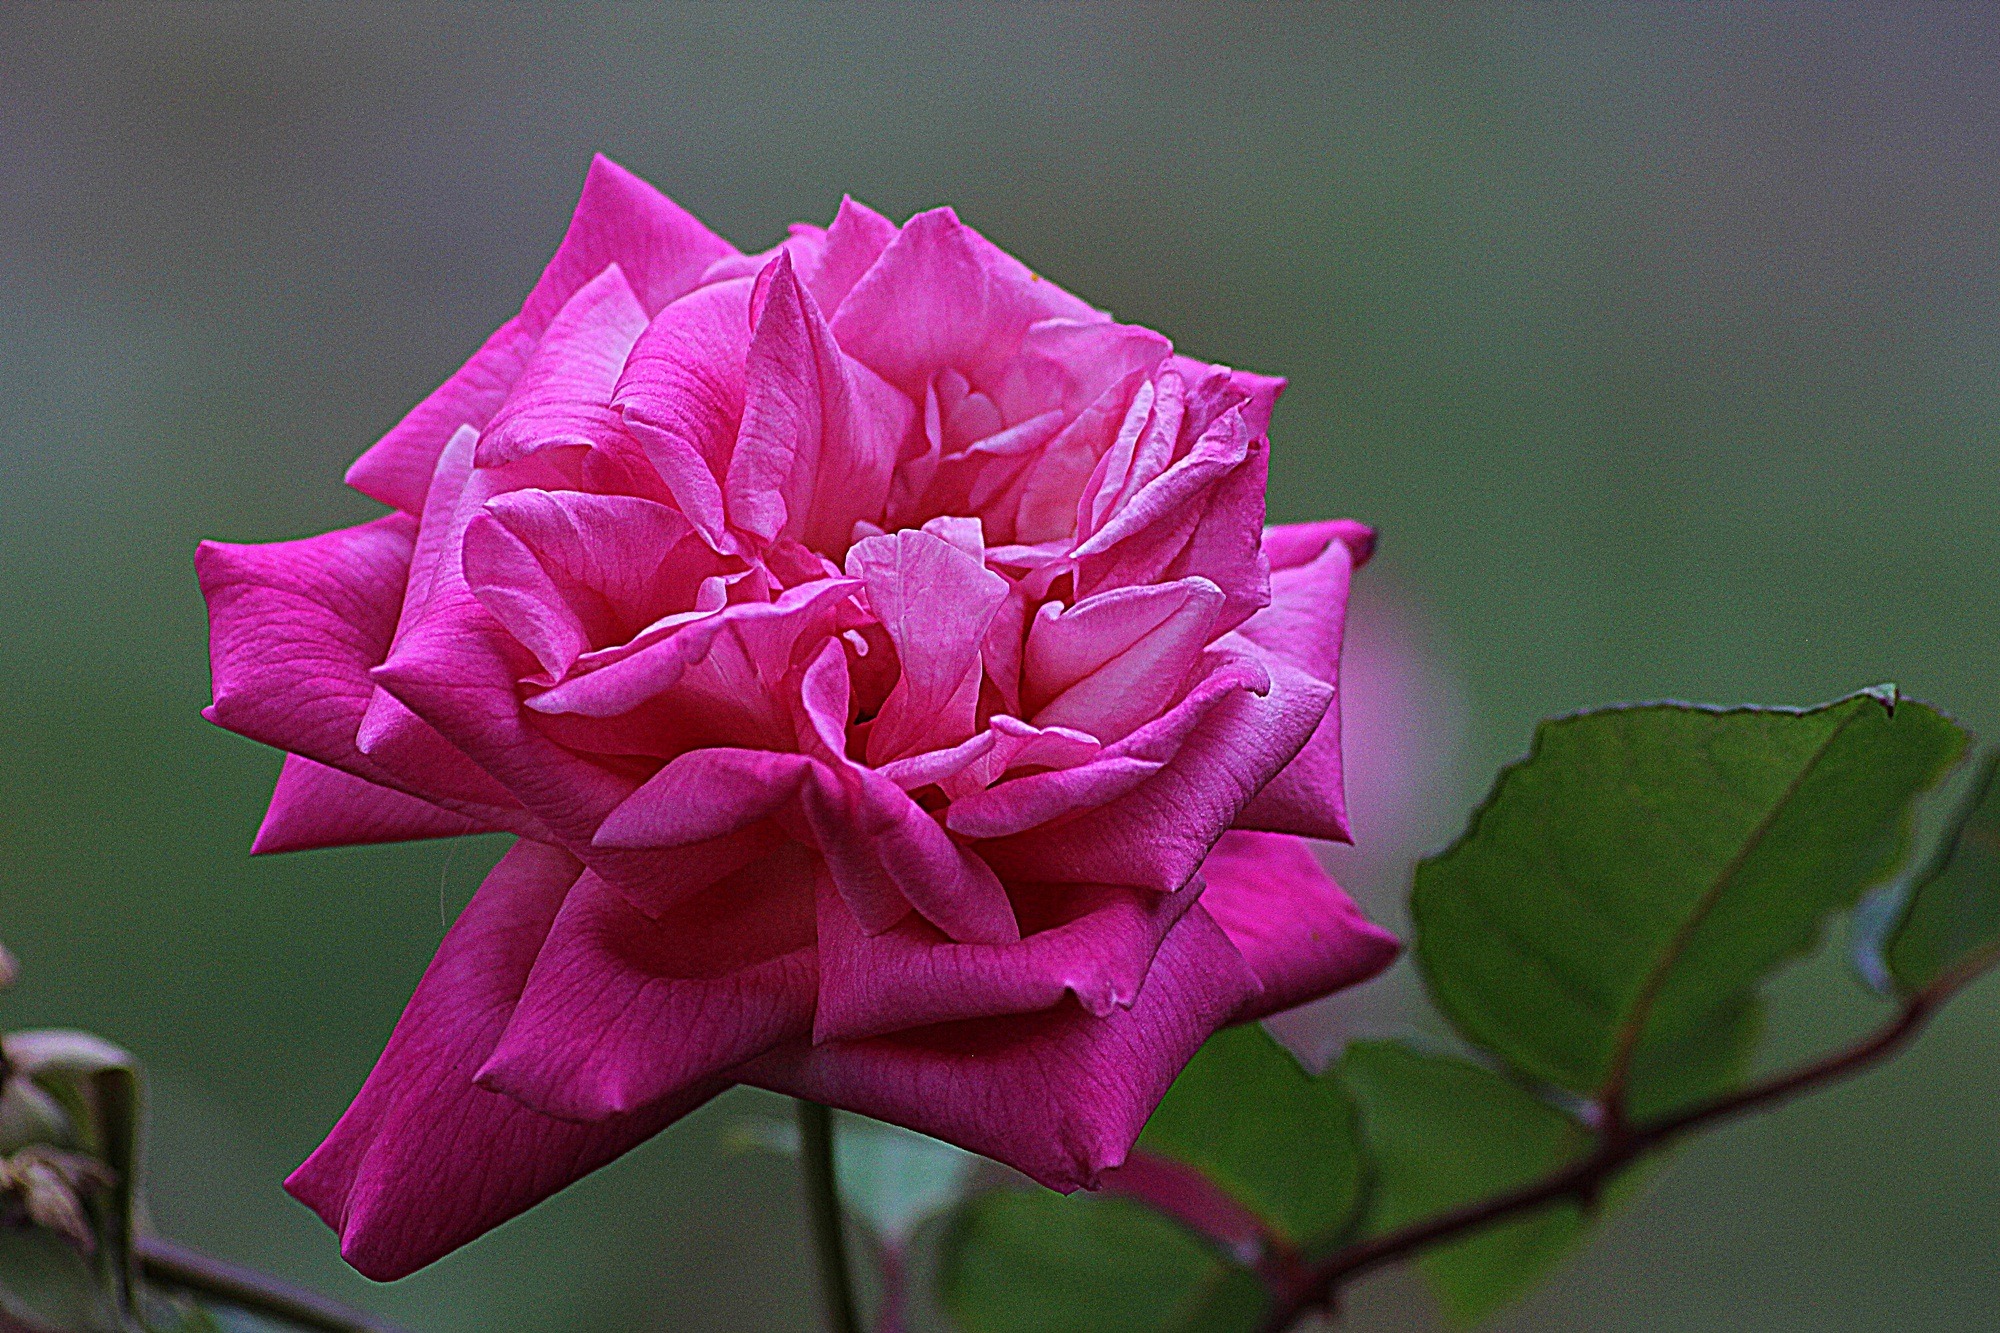
blossom, plant, stem, leaf, flower, petal, bloom, floral, environment, rose, herb, natural, botany, agriculture, pink, flora, botanical, wildflower, outdoors, vegetation, horticulture, organic, macro photography, flowering plant, garden roses, rose family, plant stem, land plant